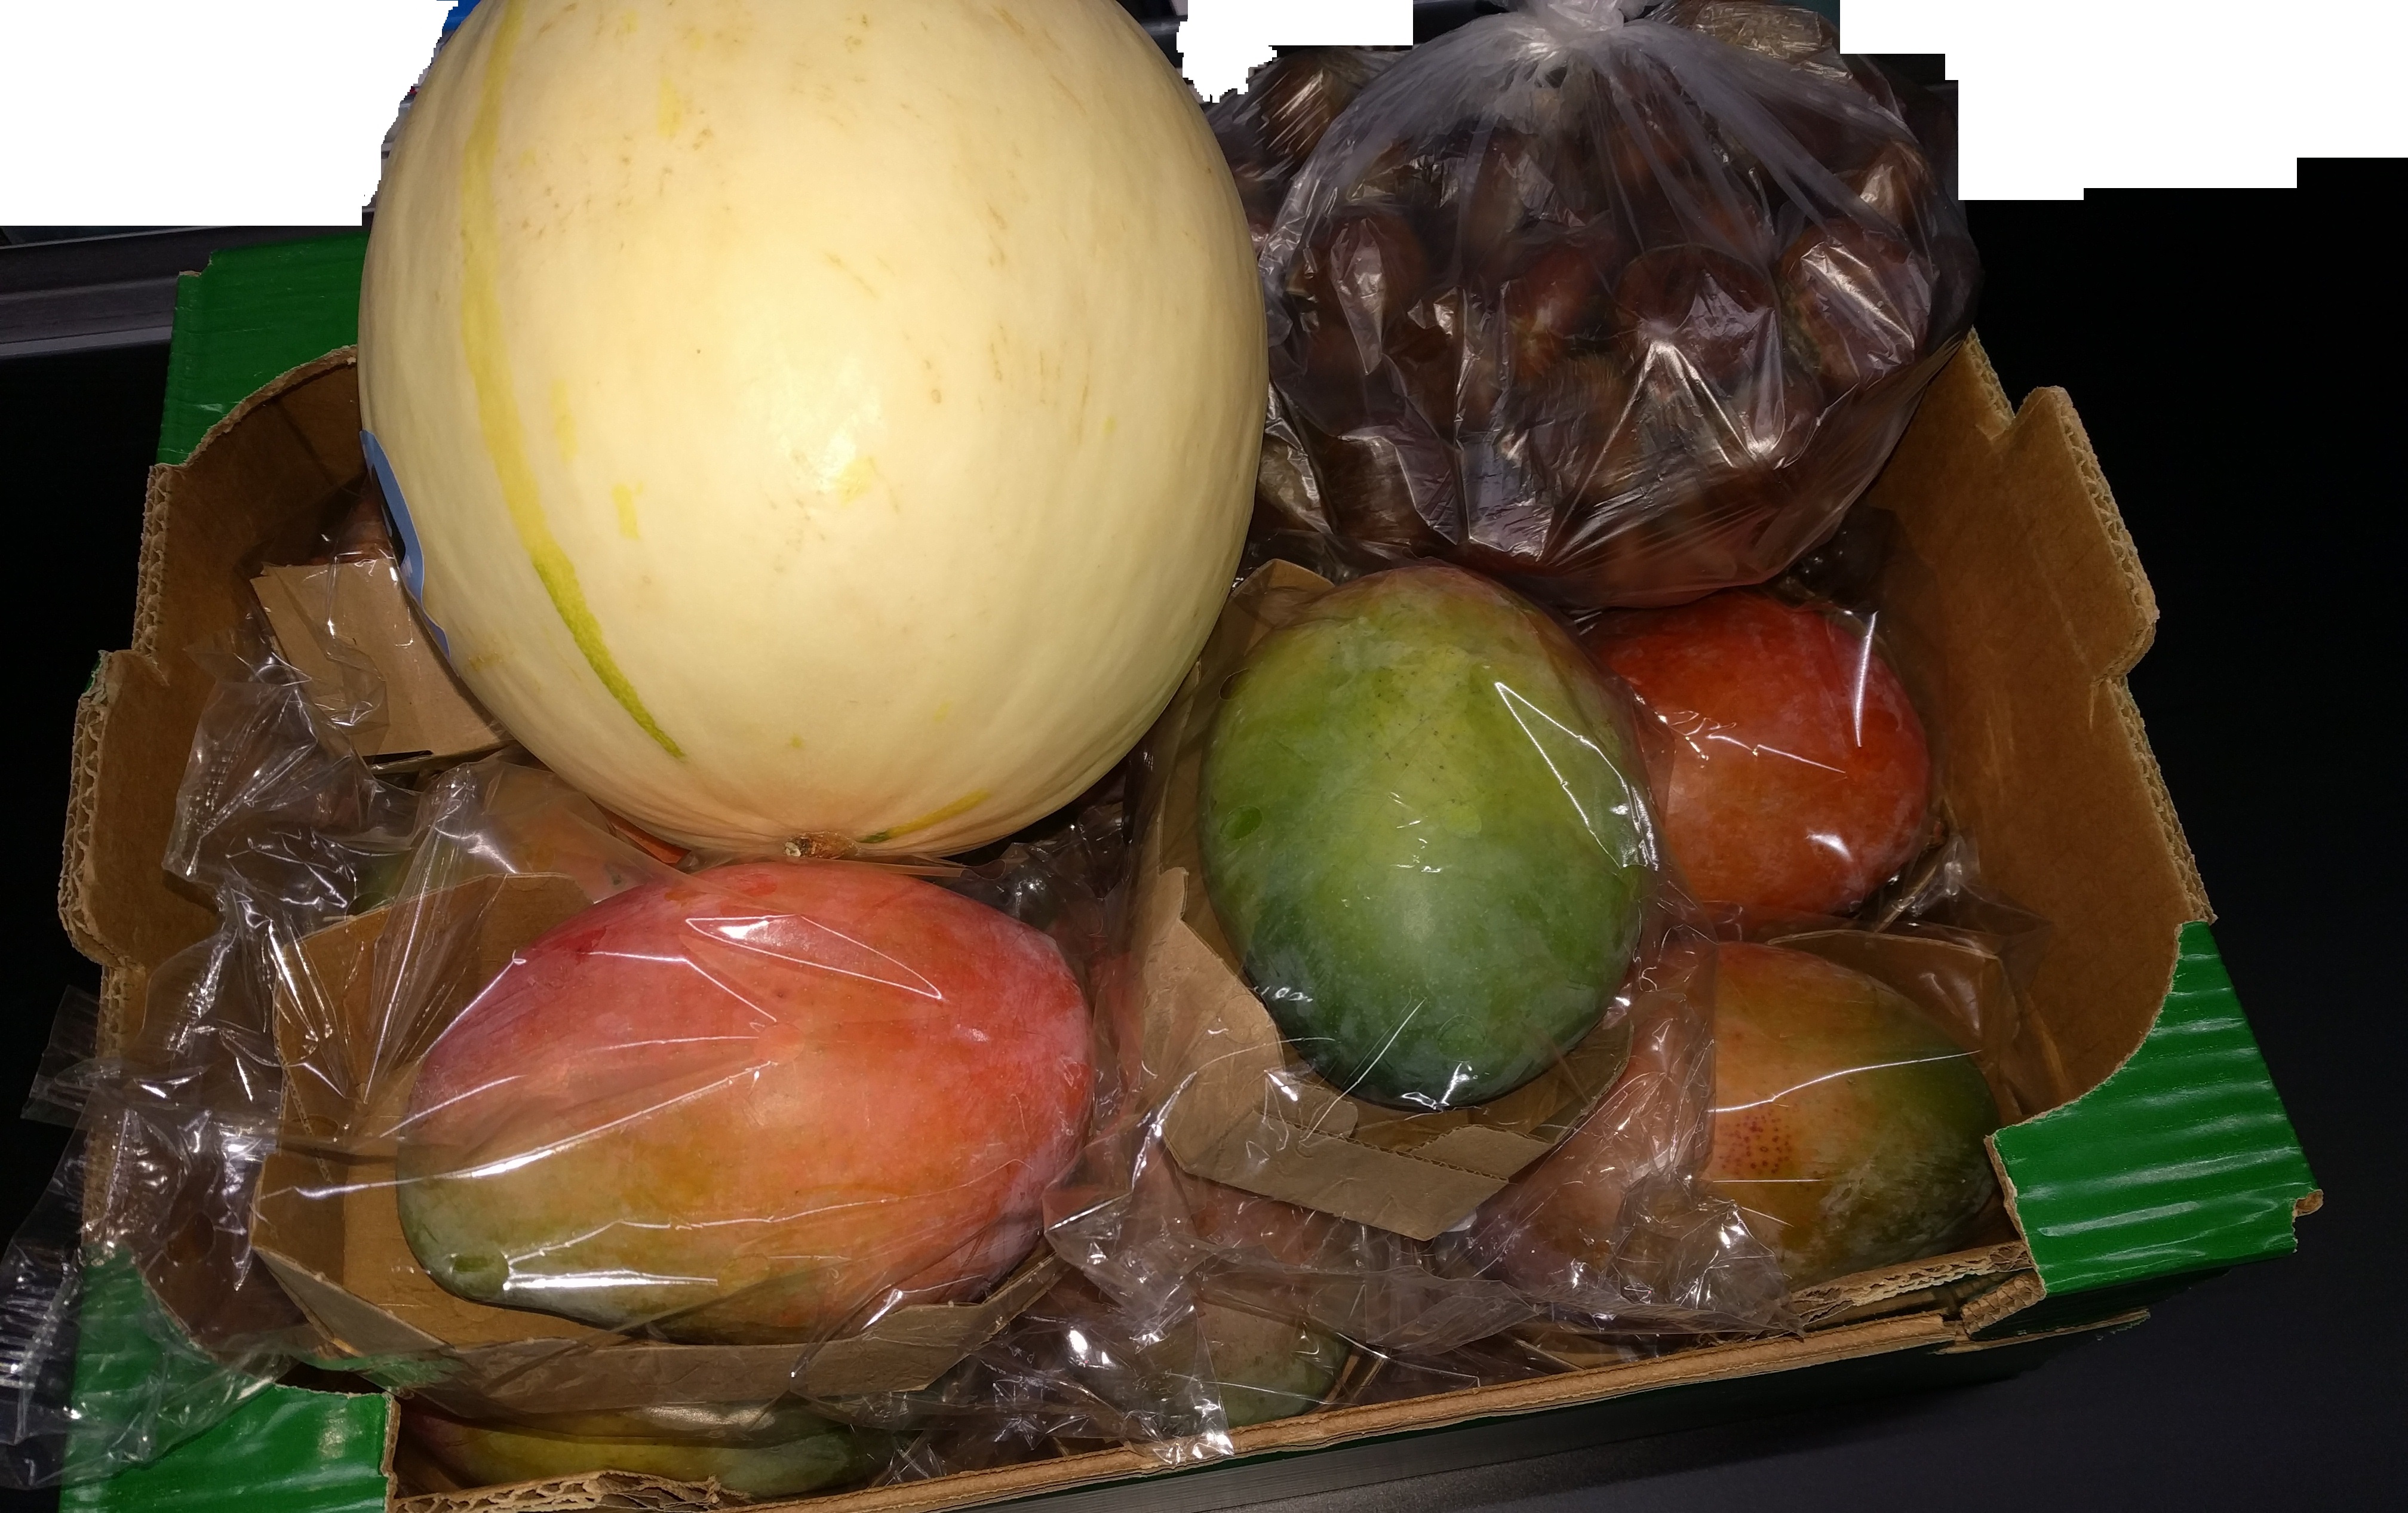
Label: generalcompost